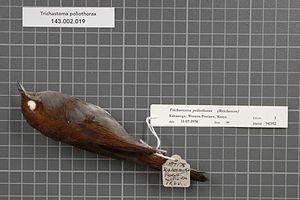
Le Kakameg à poitrine grise, anciennement Akalat à poitrine grise, est une espèce d'oiseaux de la famille des Arcanatoridae. C'est le seul représentant du genre Kakamega.